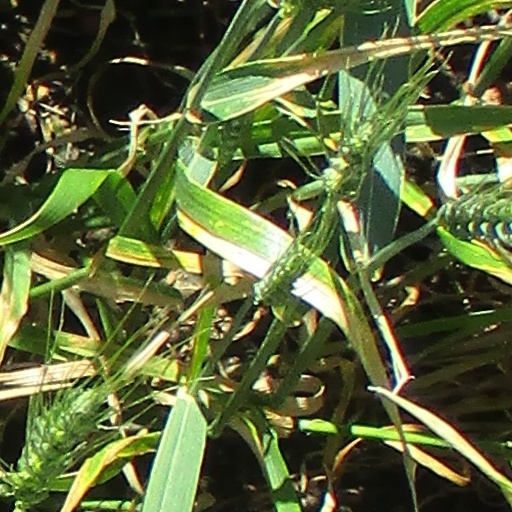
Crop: wheat